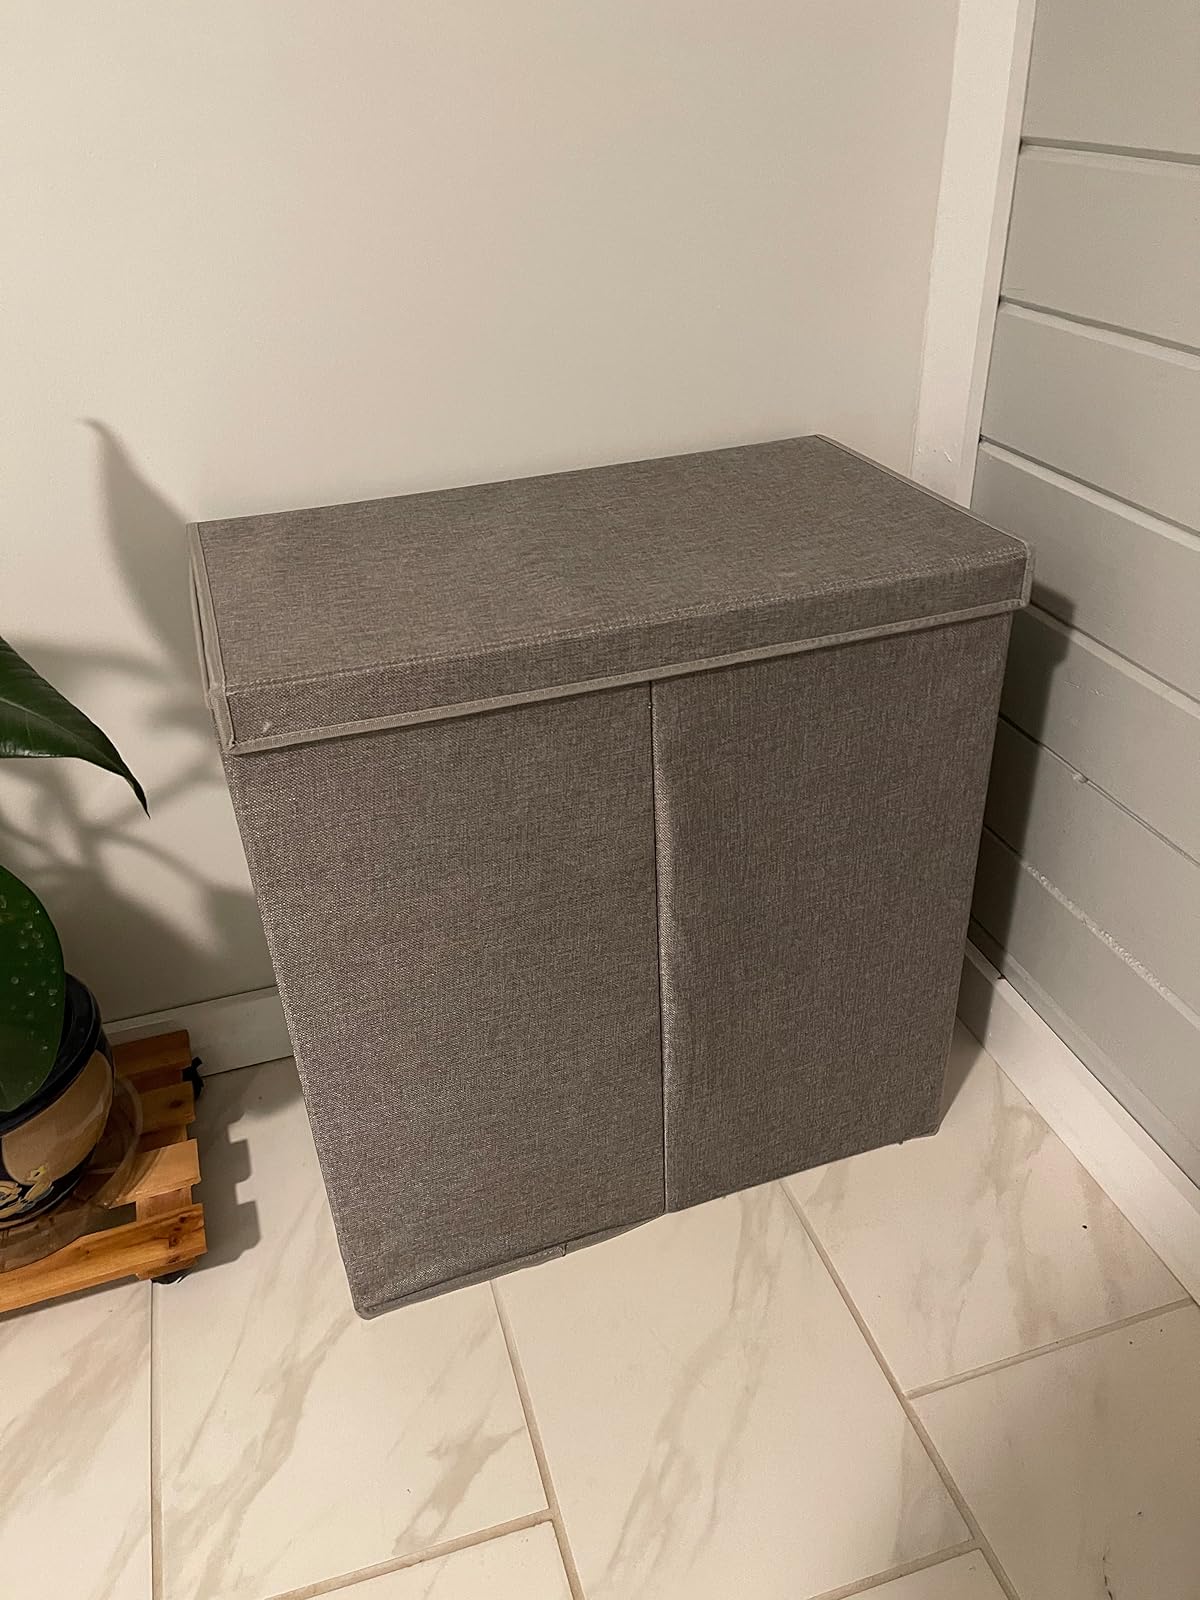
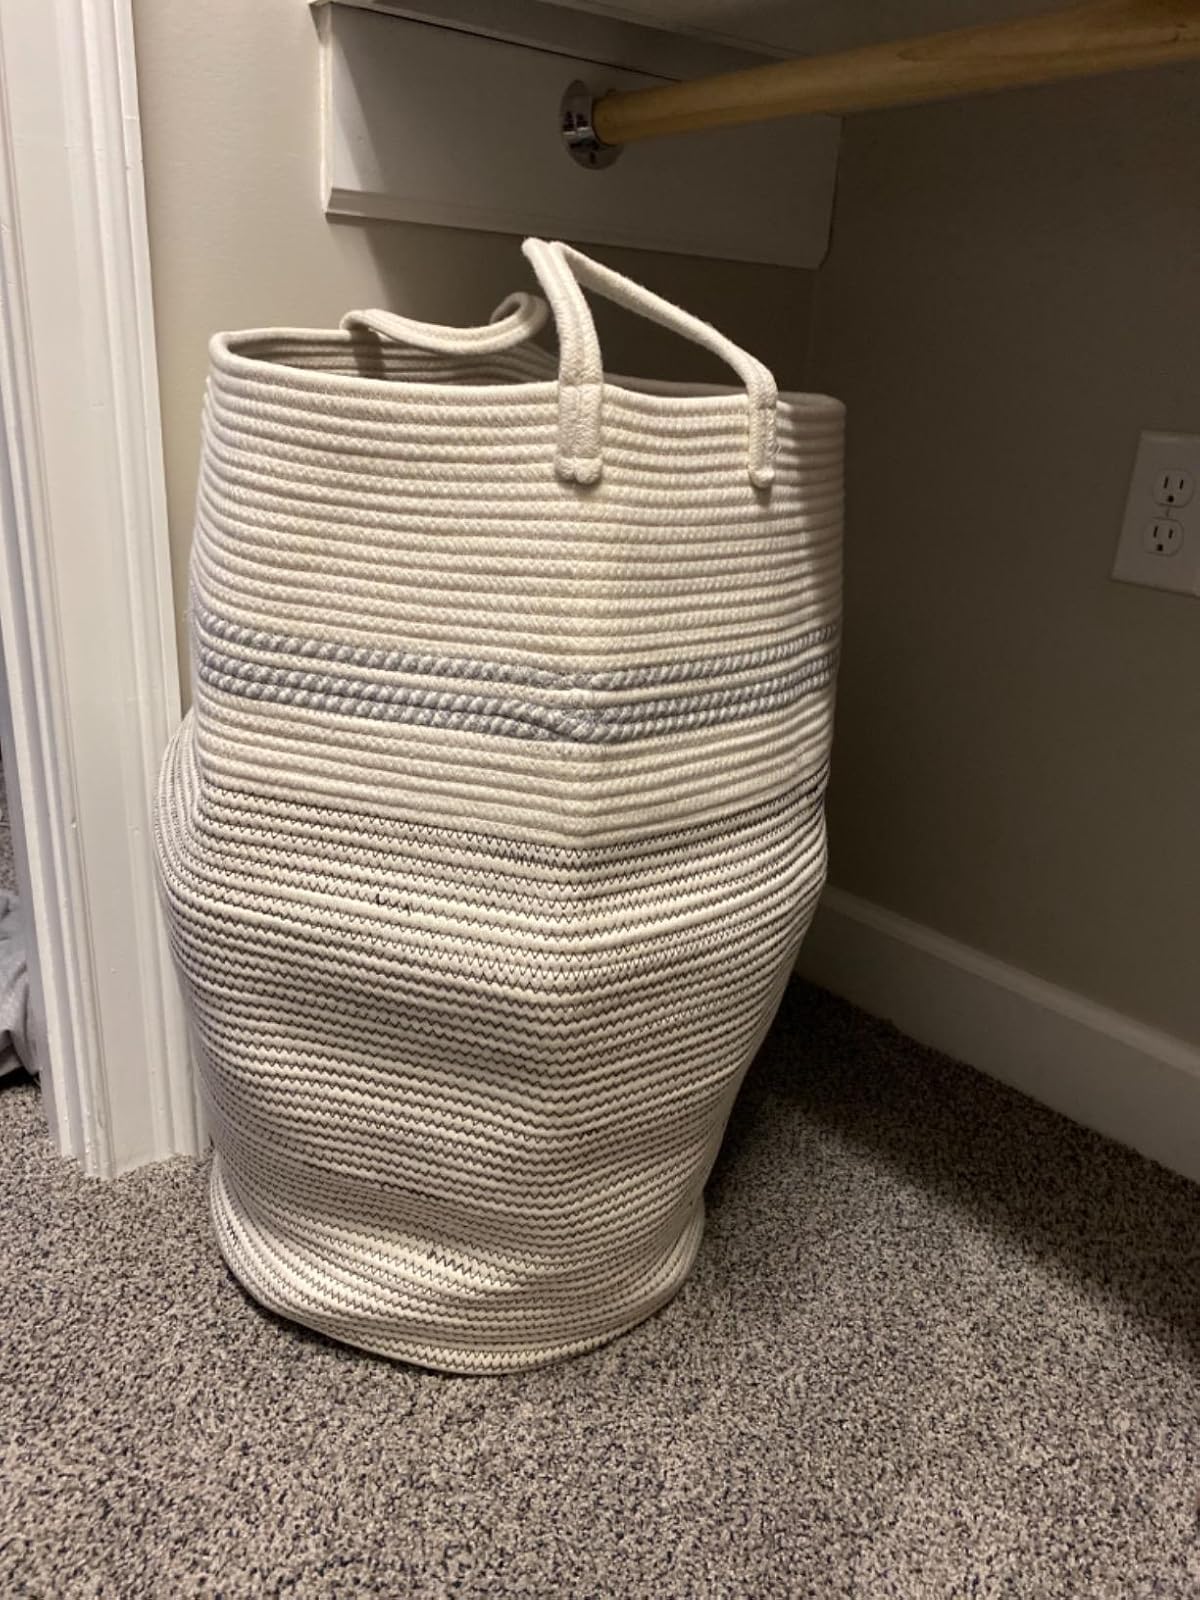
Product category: items_hamper
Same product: no